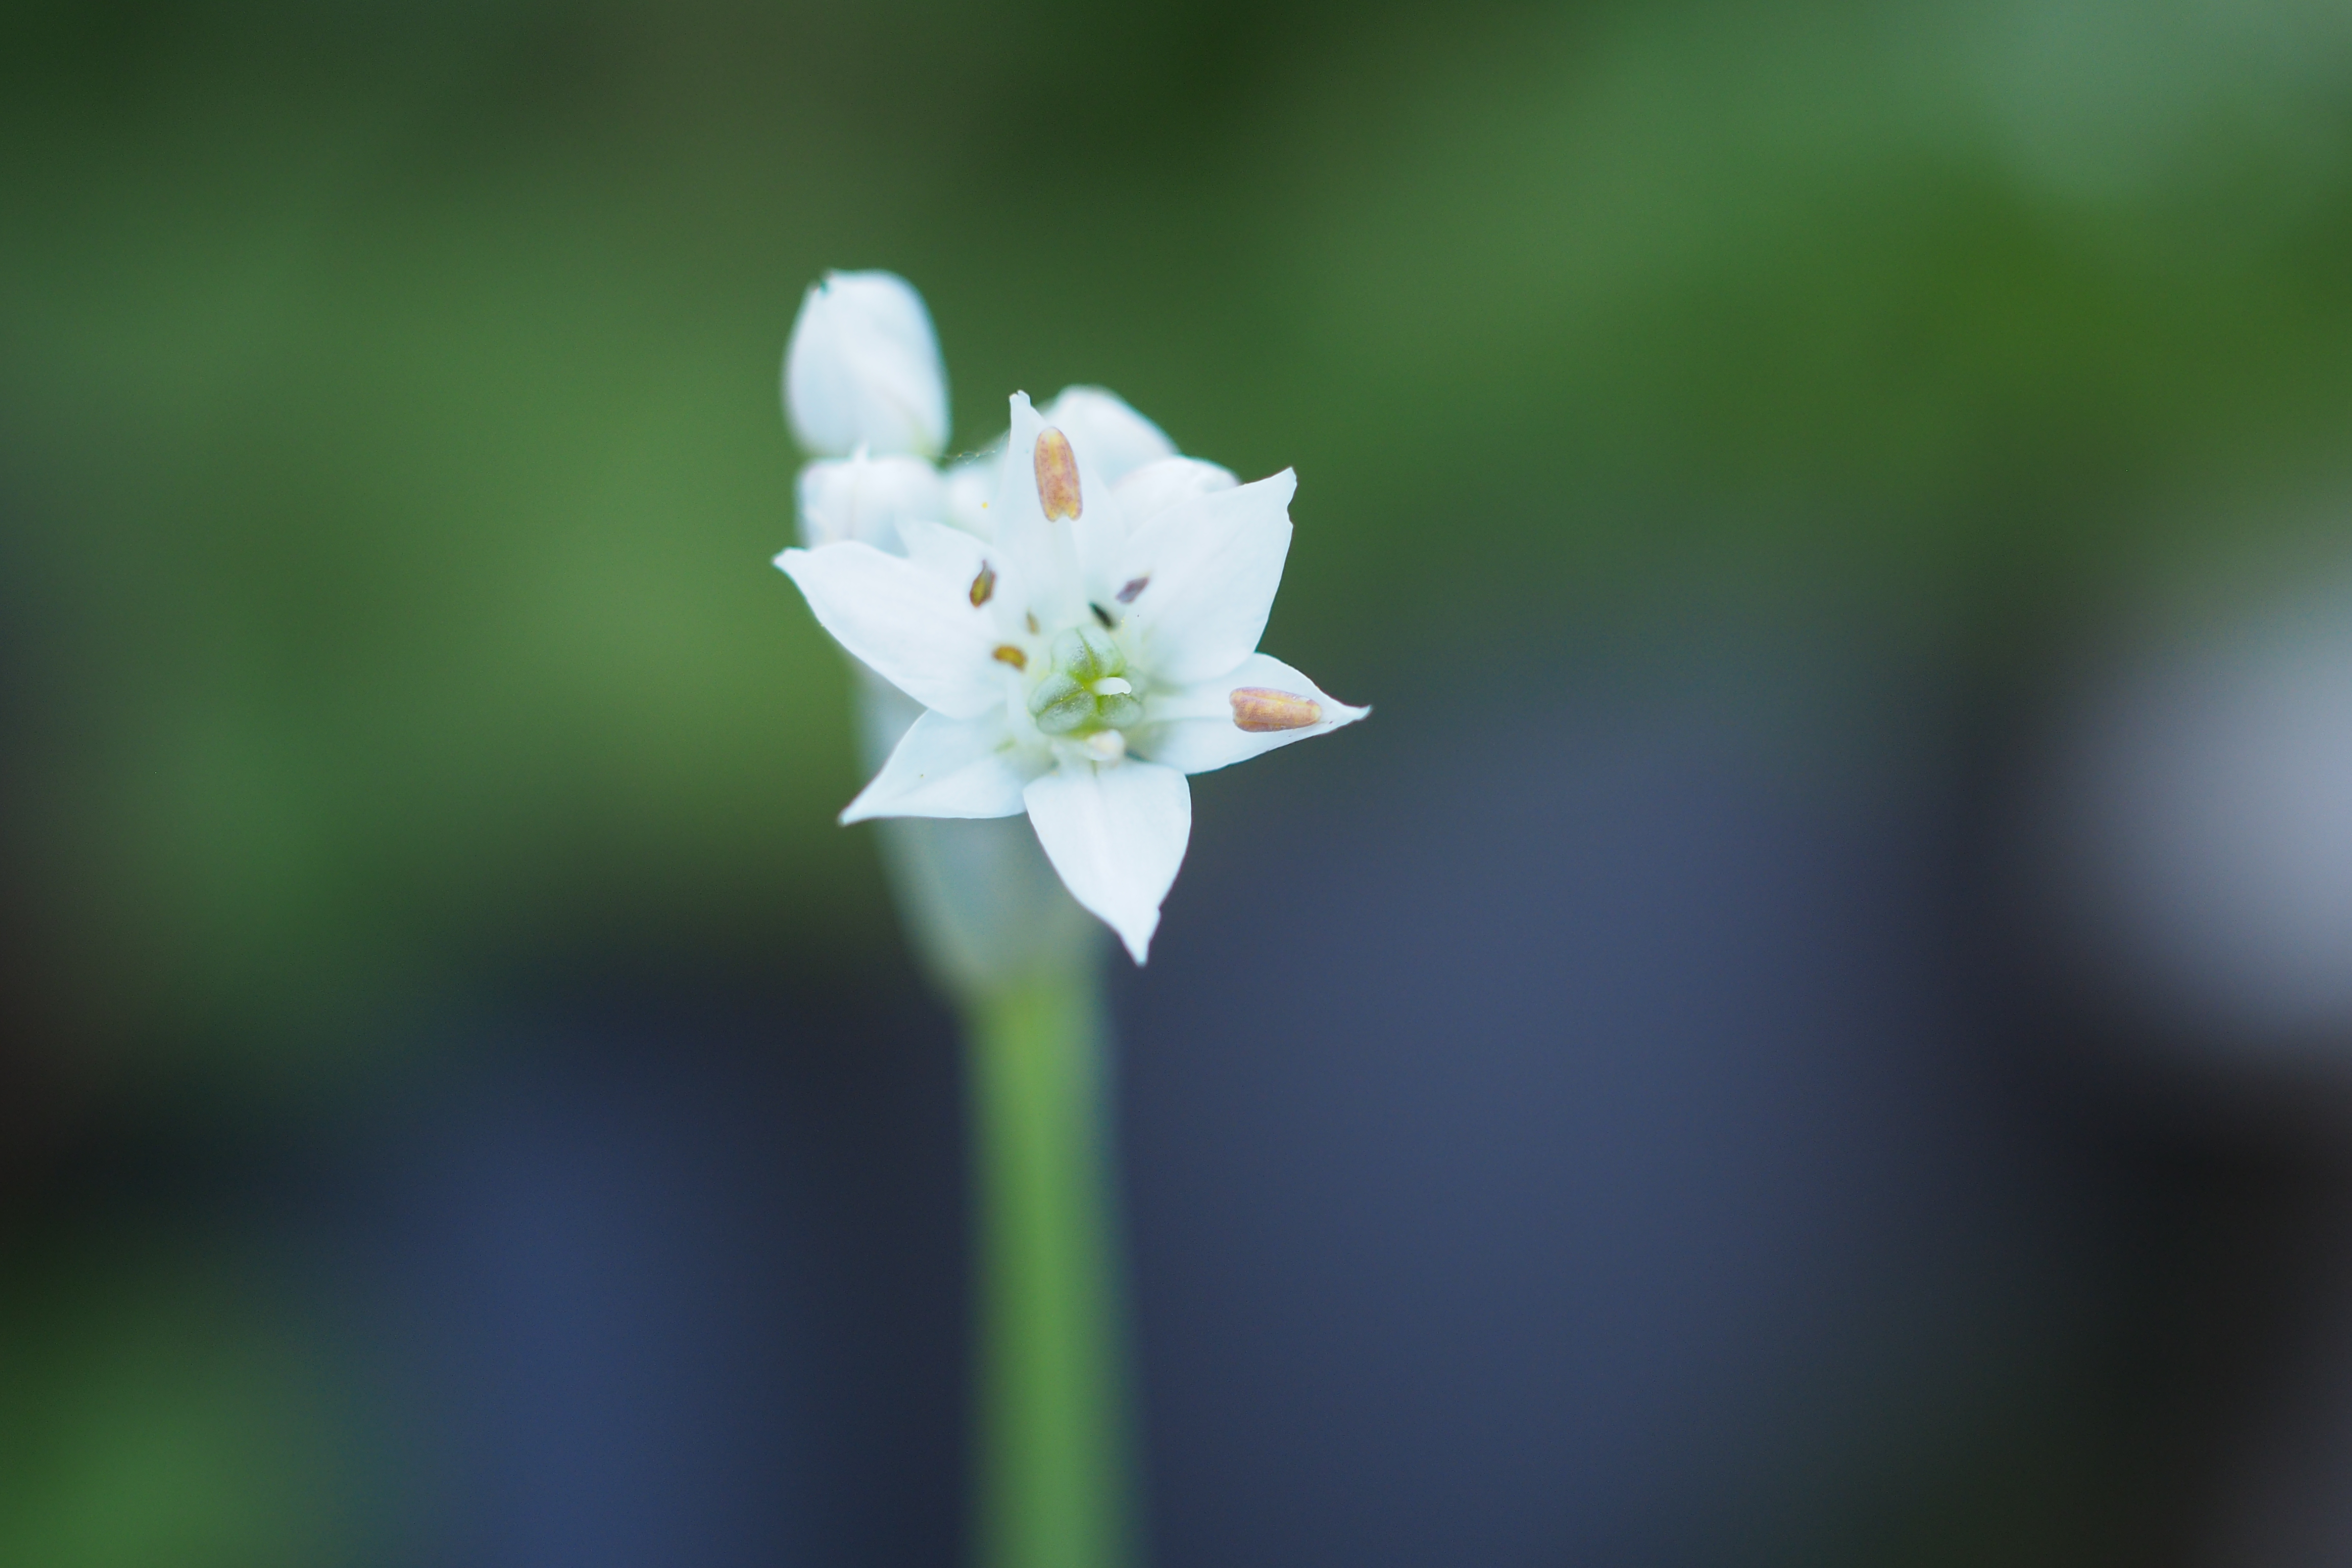
nature, grass, blossom, plant, photography, leaf, flower, petal, green, botany, flora, wildflower, close up, bud, macro photography, flowering plant, plant stem, land plant